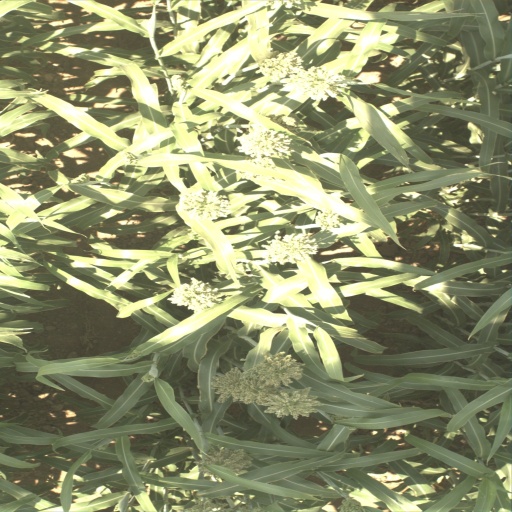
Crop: sorghum